Masters of the Universe: The Power of He-Man

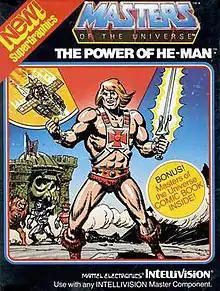
Intellivision box art

Masters of the Universe: The Power of He-Man is a horizontally scrolling shooter and action game designed for Intellivision by Mike Sanders and Jossef Wagner and published by Mattel in 1983. It is based on the multimedia franchise of the same name and marks the first video game in the series. Mattel released an Atari 2600 version under their M Network brand.